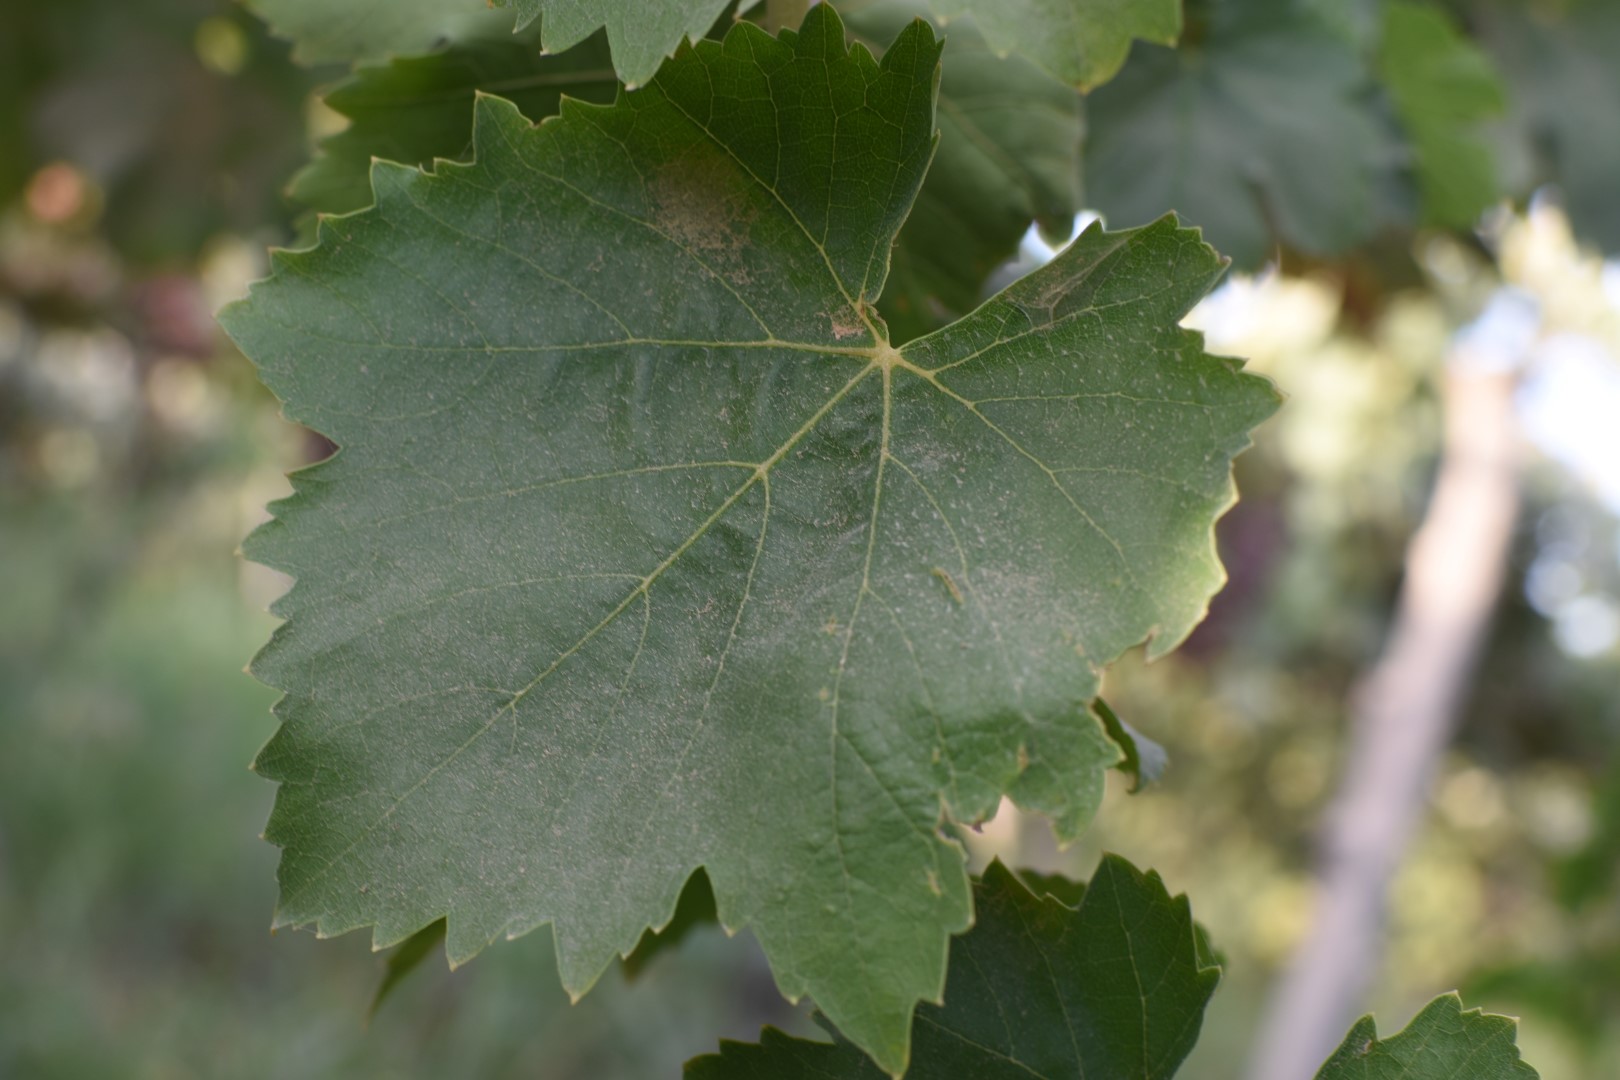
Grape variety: Thompson Seedless